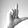
ASL letter: L